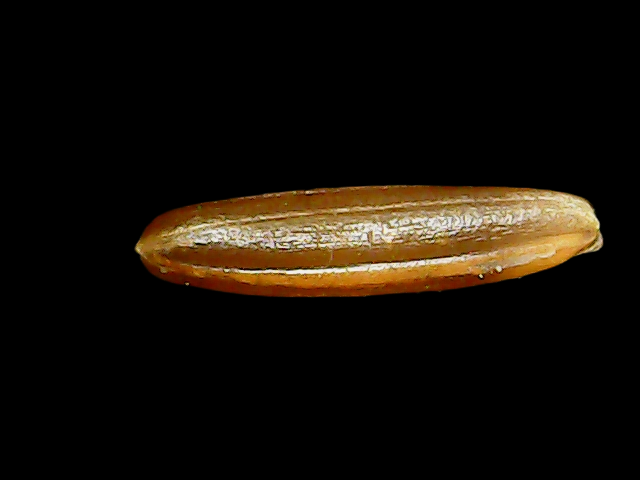
Rice variety: Binadhan20